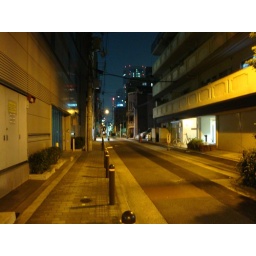
the road over the bridge